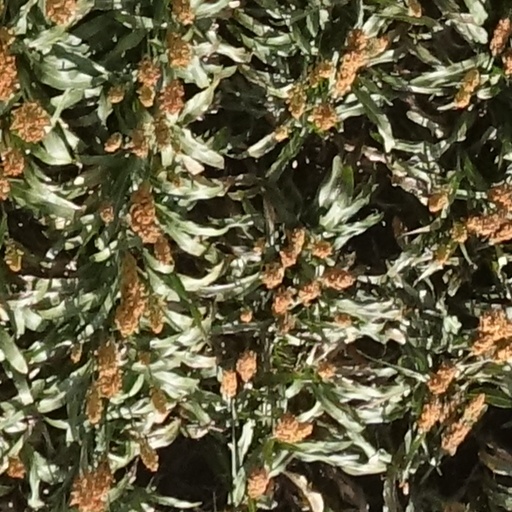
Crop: sorghum